Leonardo Torres Quevedo

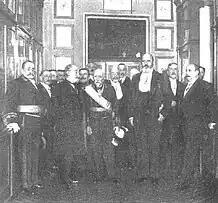
Torres receiving the Echegaray Medal at the Spanish Royal Academy of Sciences in 1916.

Apart from the aforementioned inventions, Torres patented the "Indicadores coordinados" ("Coordinate Indicator", 1901), a guidance system for vehicles and pedestrians using markers installed on streetlights throughout an entire city, which he proposed for Madrid and Paris under the name of "Guide Torres", the "Dianemologo" (1907), an apparatus for copying a speech as it is delivery without the need for shorthand, "Globos fusiformes deformables" ("Deformable Fusiform Balloons", 1914), a fusiform envelope with a variable section depending on the volume of the hydrogen contained, and "Enclavamientos T.Q." ("Interlocks T.Q.", 1918), a railway interlock of his own design to protect the movement of trains within a certain area.